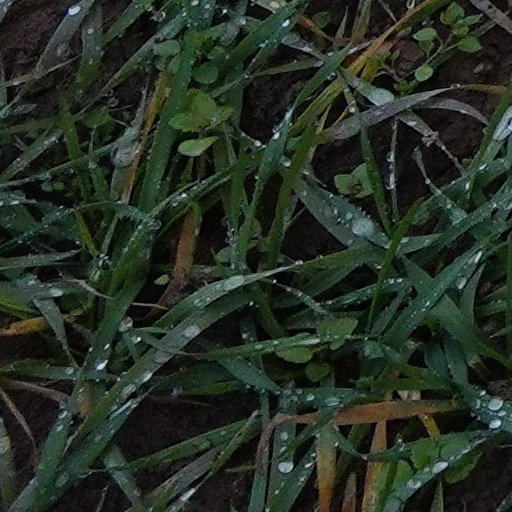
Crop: wheat